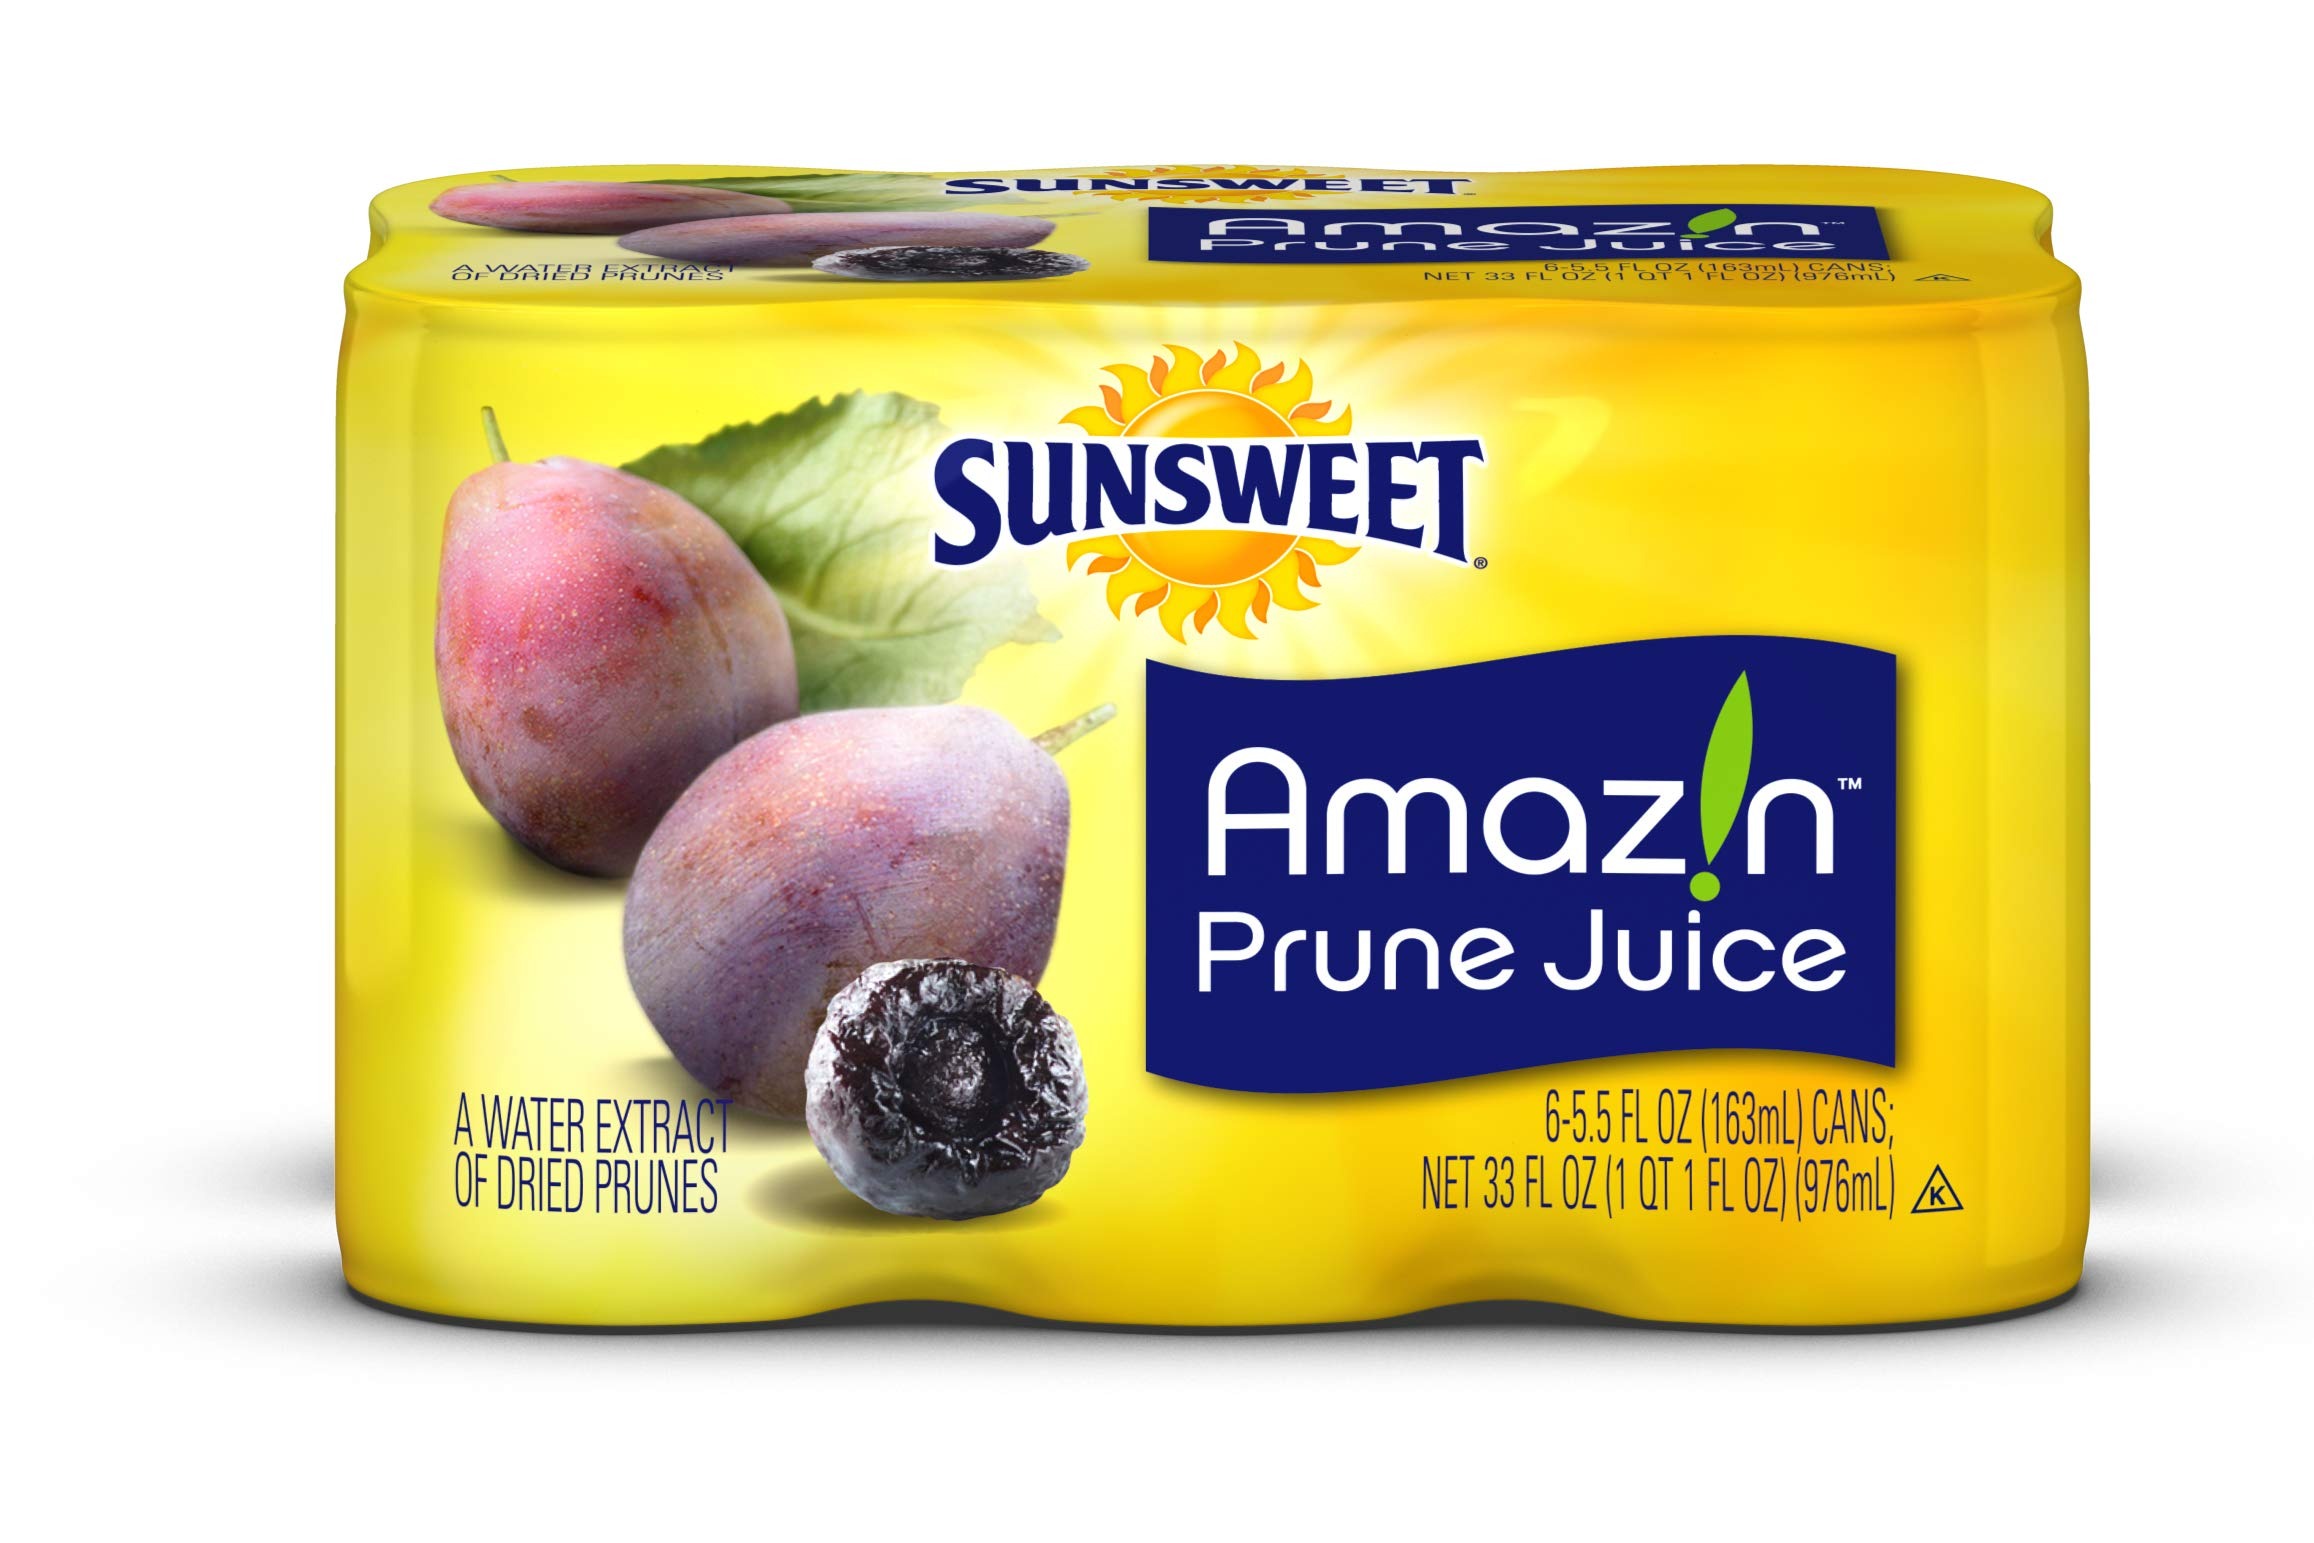
Item Name: Sunsweet Amazin Prune Juice, 6 Cans of 5.5 Fl Ounce (Pack of 4)
Bullet Point 1: Case contains 4, 6pks (total 24 cans)
Bullet Point 2: Ideal for lunches, snacks, on the go
Bullet Point 3: Good source of vitamins and minerals like potassium, riboflavin, Vitamin B6, copper, and niacin
Bullet Point 4: Trusted brand for 100 years
Bullet Point 5: Convenient/portable 5.5 oz cans
Bullet Point 6: 100% Juice
Value: 24.0
Unit: Count

Price: 8.9